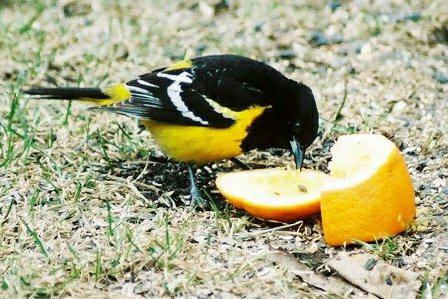
A photo of a scott oriole